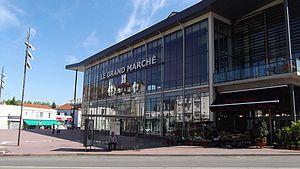
Le Grand Marché de Vichy
Vichy est une commune française, située dans le sud-est du département de l'Allier, en région Auvergne-Rhône-Alpes. Ses habitants sont appelés les Vichyssois.
Le marché couvert de Vichy, connu localement sous le nom de « Grand Marché », est un marché situé à Vichy dans le département de l'Allier.